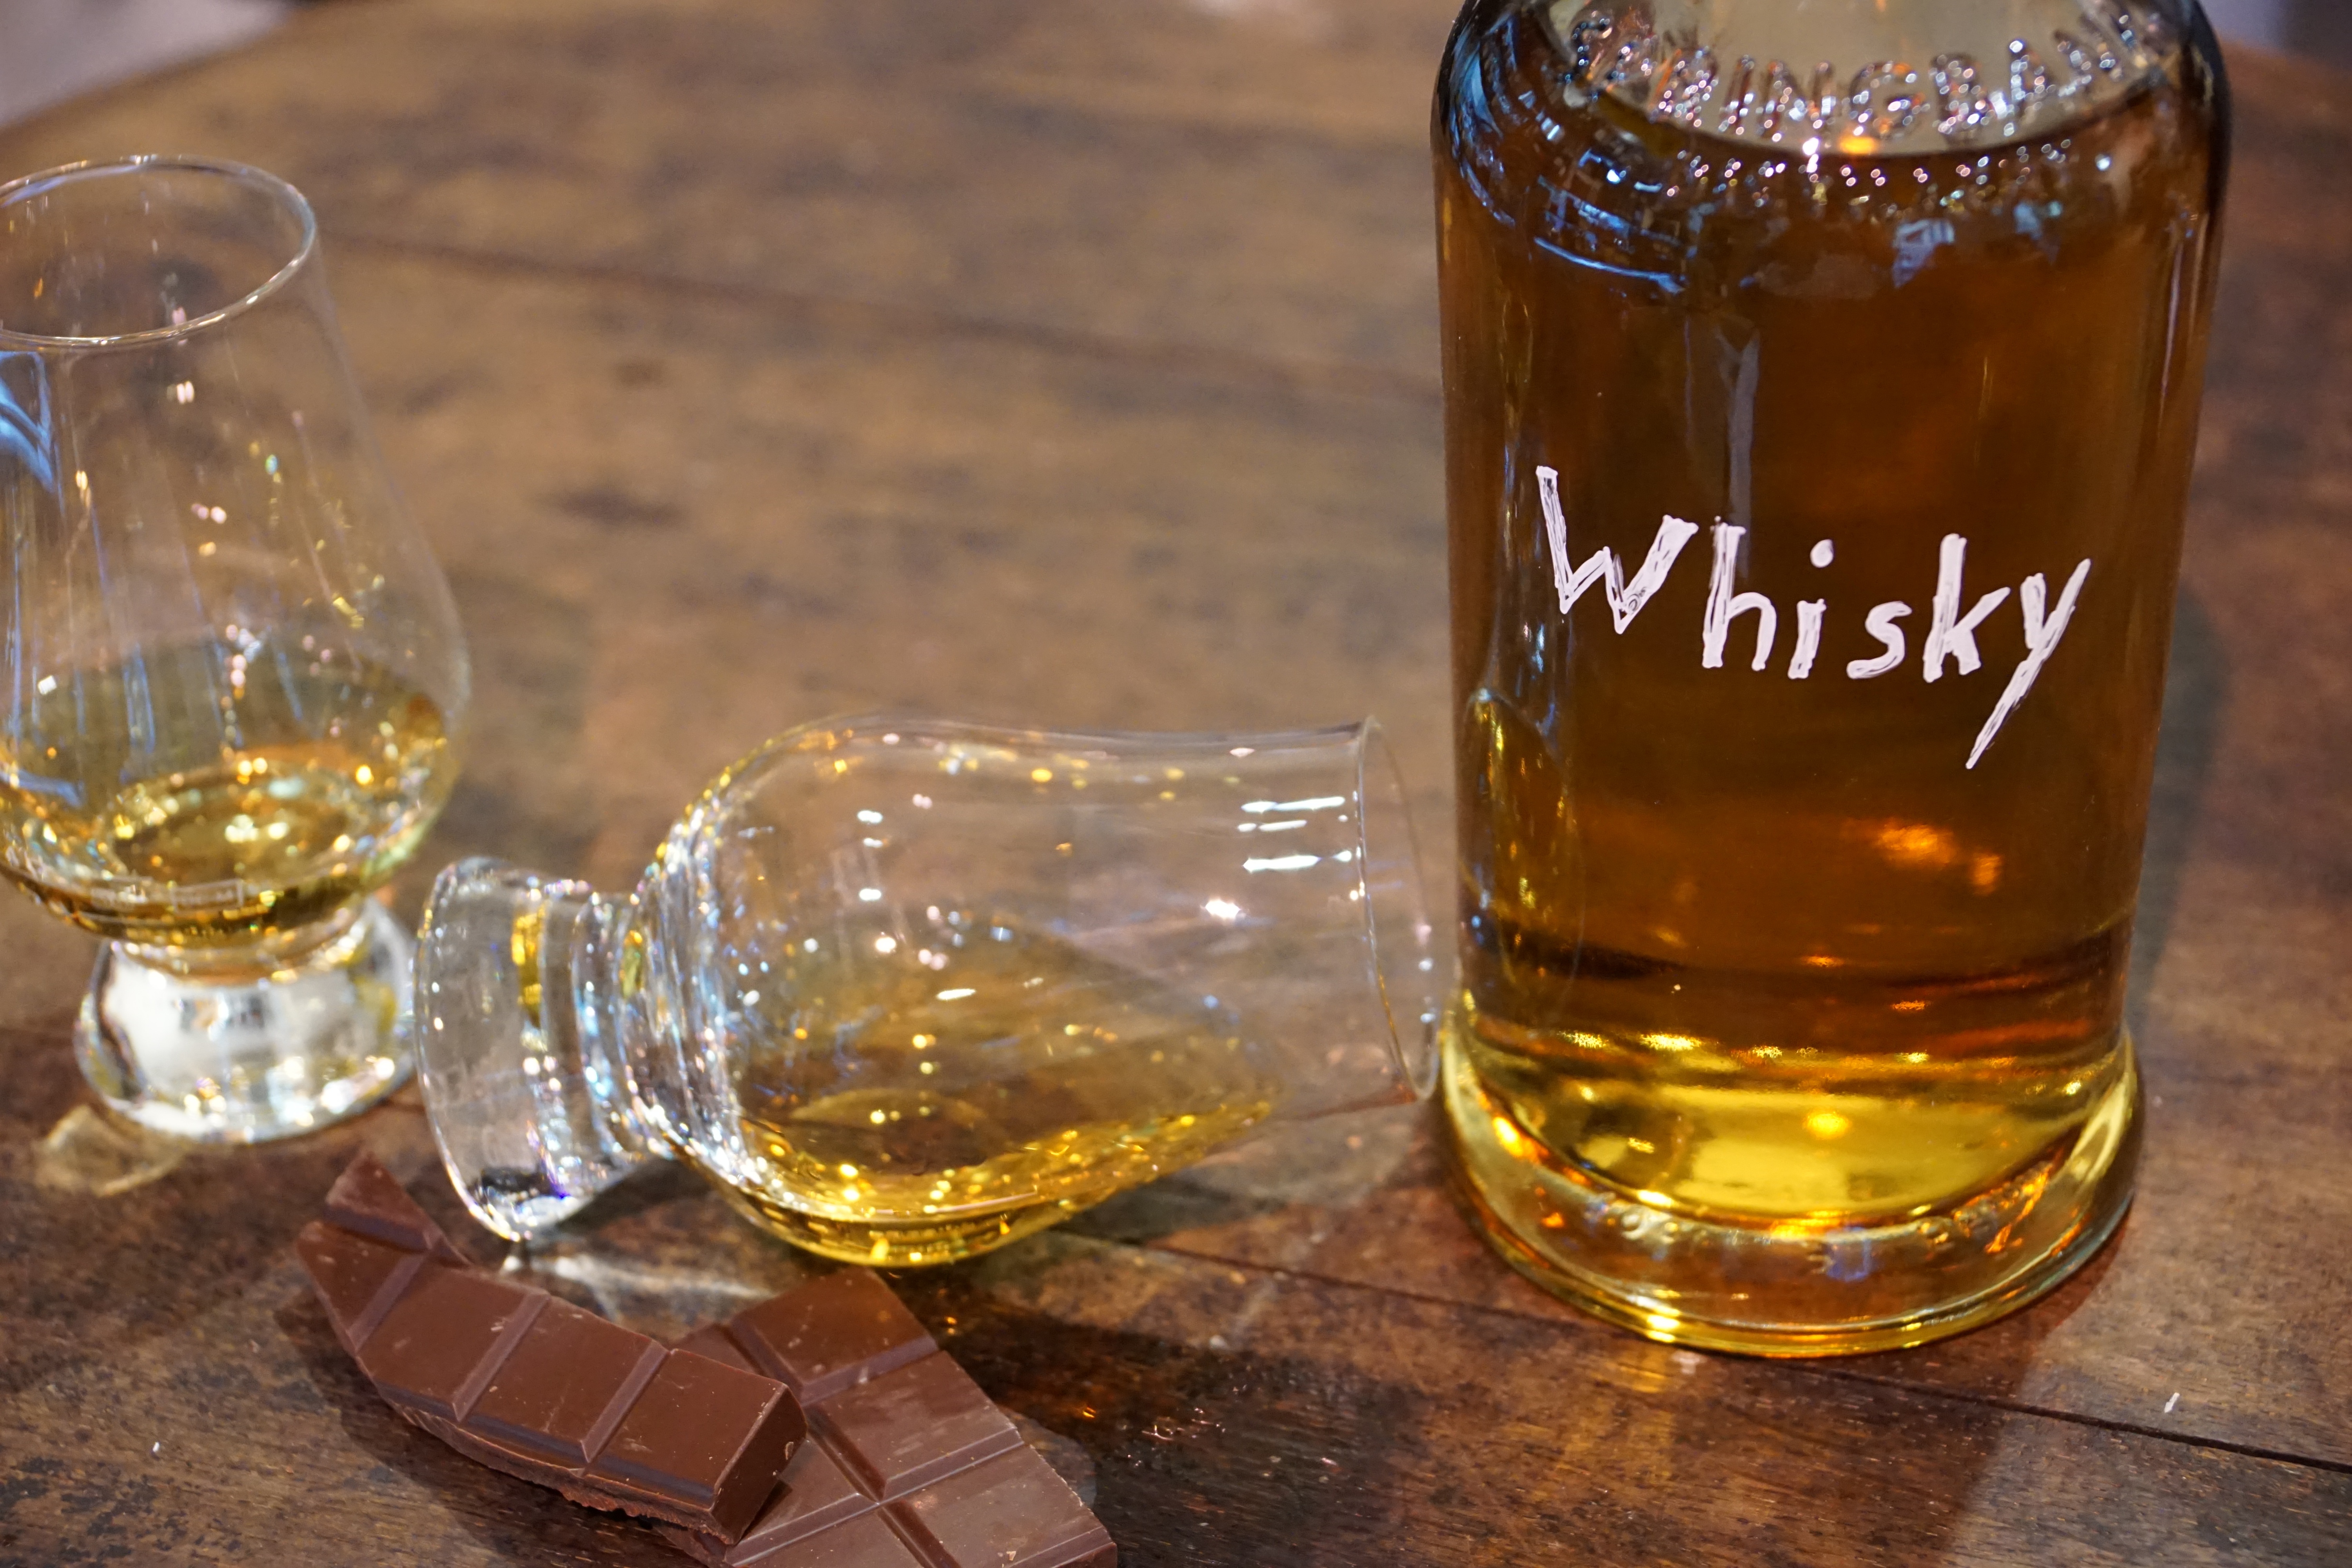
glass, drink, bottle, beer, alcohol, whiskey, spirits, whisky, scotland, liqueur, brandy, alcoholic beverage, single malt, whiskey glass, glencairn, wiskeyglas, distilled beverage, pint us, drinkware, beer cocktail